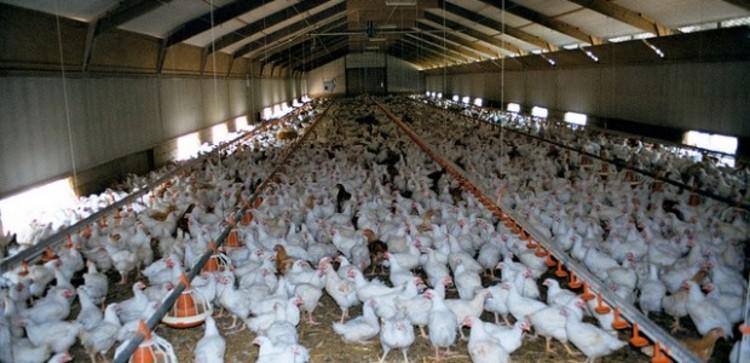
Kilimo cha kiwandani kilichoweka mifugo ya kuku wenye rangi nyeupe ndani ya banda refu, lililozungukwa na kufunikwa kwa vyuma na mabati, ikiwa na madirisha madogo ya kupitisha mwanga mkali wa jua.